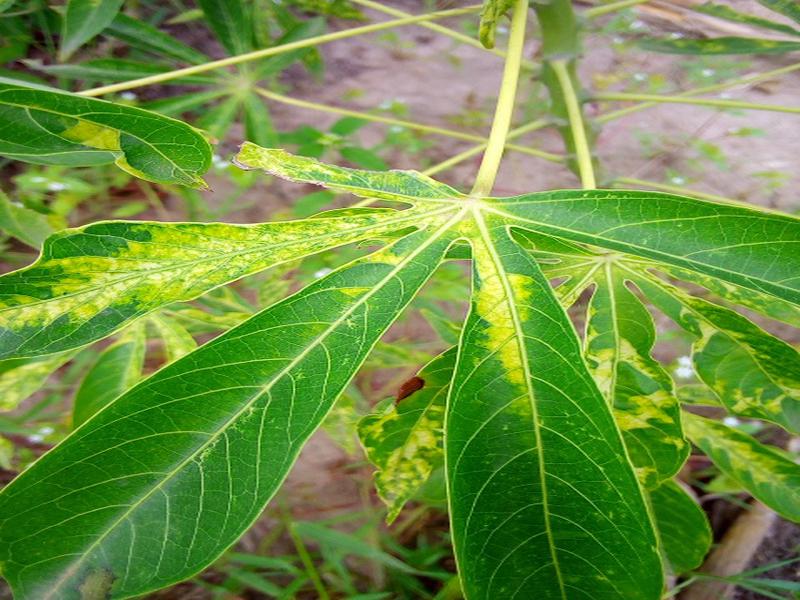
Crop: cassava
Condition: mosaic_disease